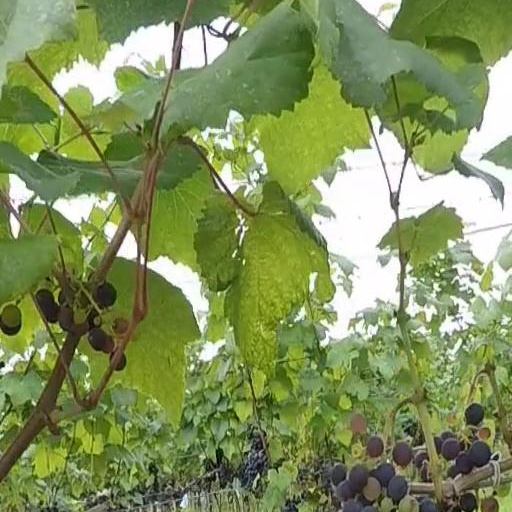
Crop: grape